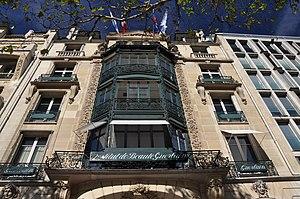
Bay windows de l'immeuble situé au 68 avenue des Champs-Élysées dans le 8e arrondissement de Paris en France. Construit en 1914 pour les parfumeurs Jacques et Pierre Guerlain il est inscrit aux monuments historiques par le Ministère de la Culture. This building is inscrit au titre des Monuments Historiques. It is indexed in the Base Mérimée, a database of architectural heritage maintained by the French Ministry of Culture,